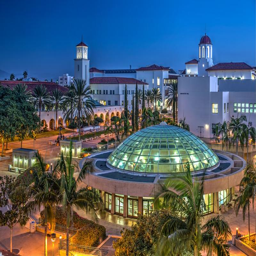
an aerial shot of the dome at night .